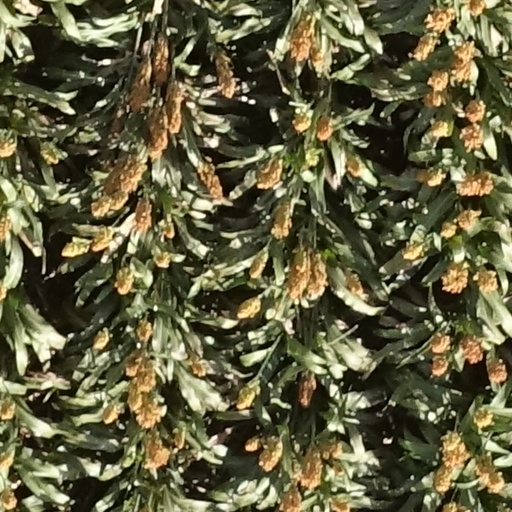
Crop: sorghum